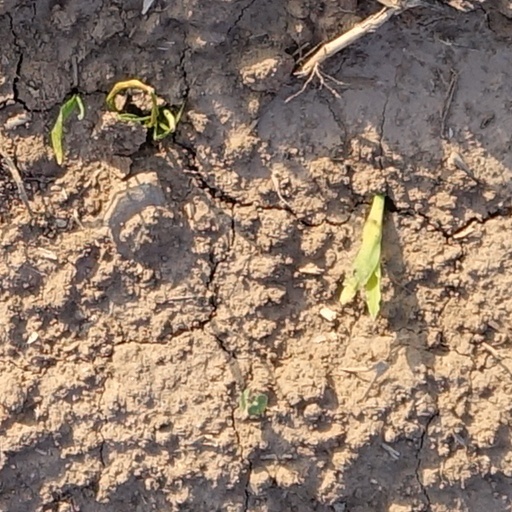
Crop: wheat